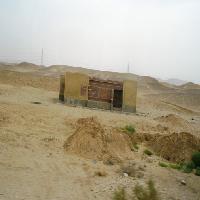
Weather: cloudy or overcast